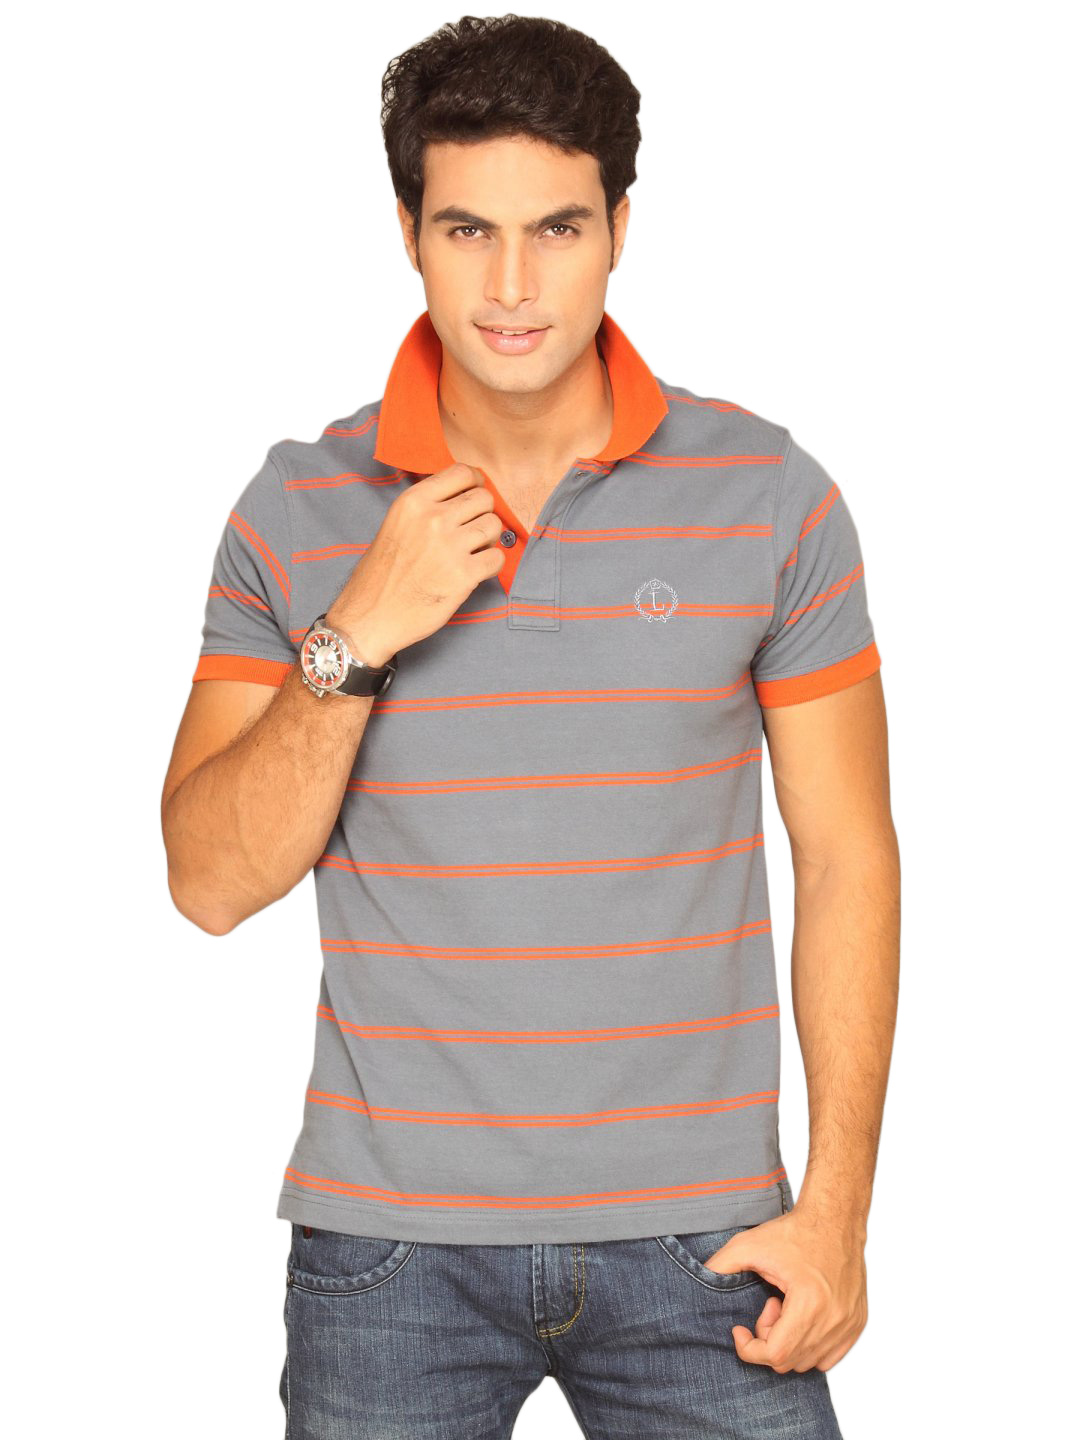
Lee Men's Striper Grey Orange T-shirt
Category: Apparel / Topwear / Tshirts
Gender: Men
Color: Grey
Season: Summer 2011
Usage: Casual